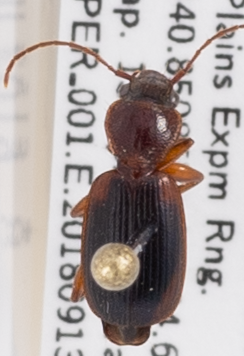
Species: Cymindis planipennis
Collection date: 2018-09-13
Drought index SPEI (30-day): -1.226
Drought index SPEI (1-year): -0.77
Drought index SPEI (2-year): -0.8